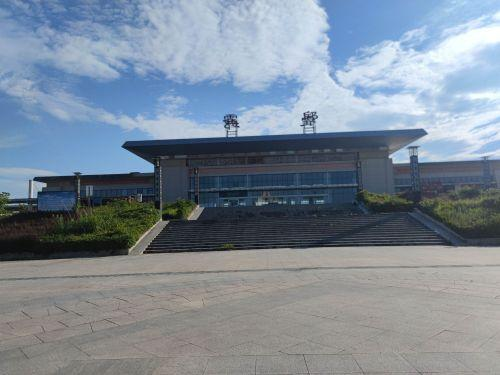
地标名称：霍邱站
所在城市：六安市·霍邱县